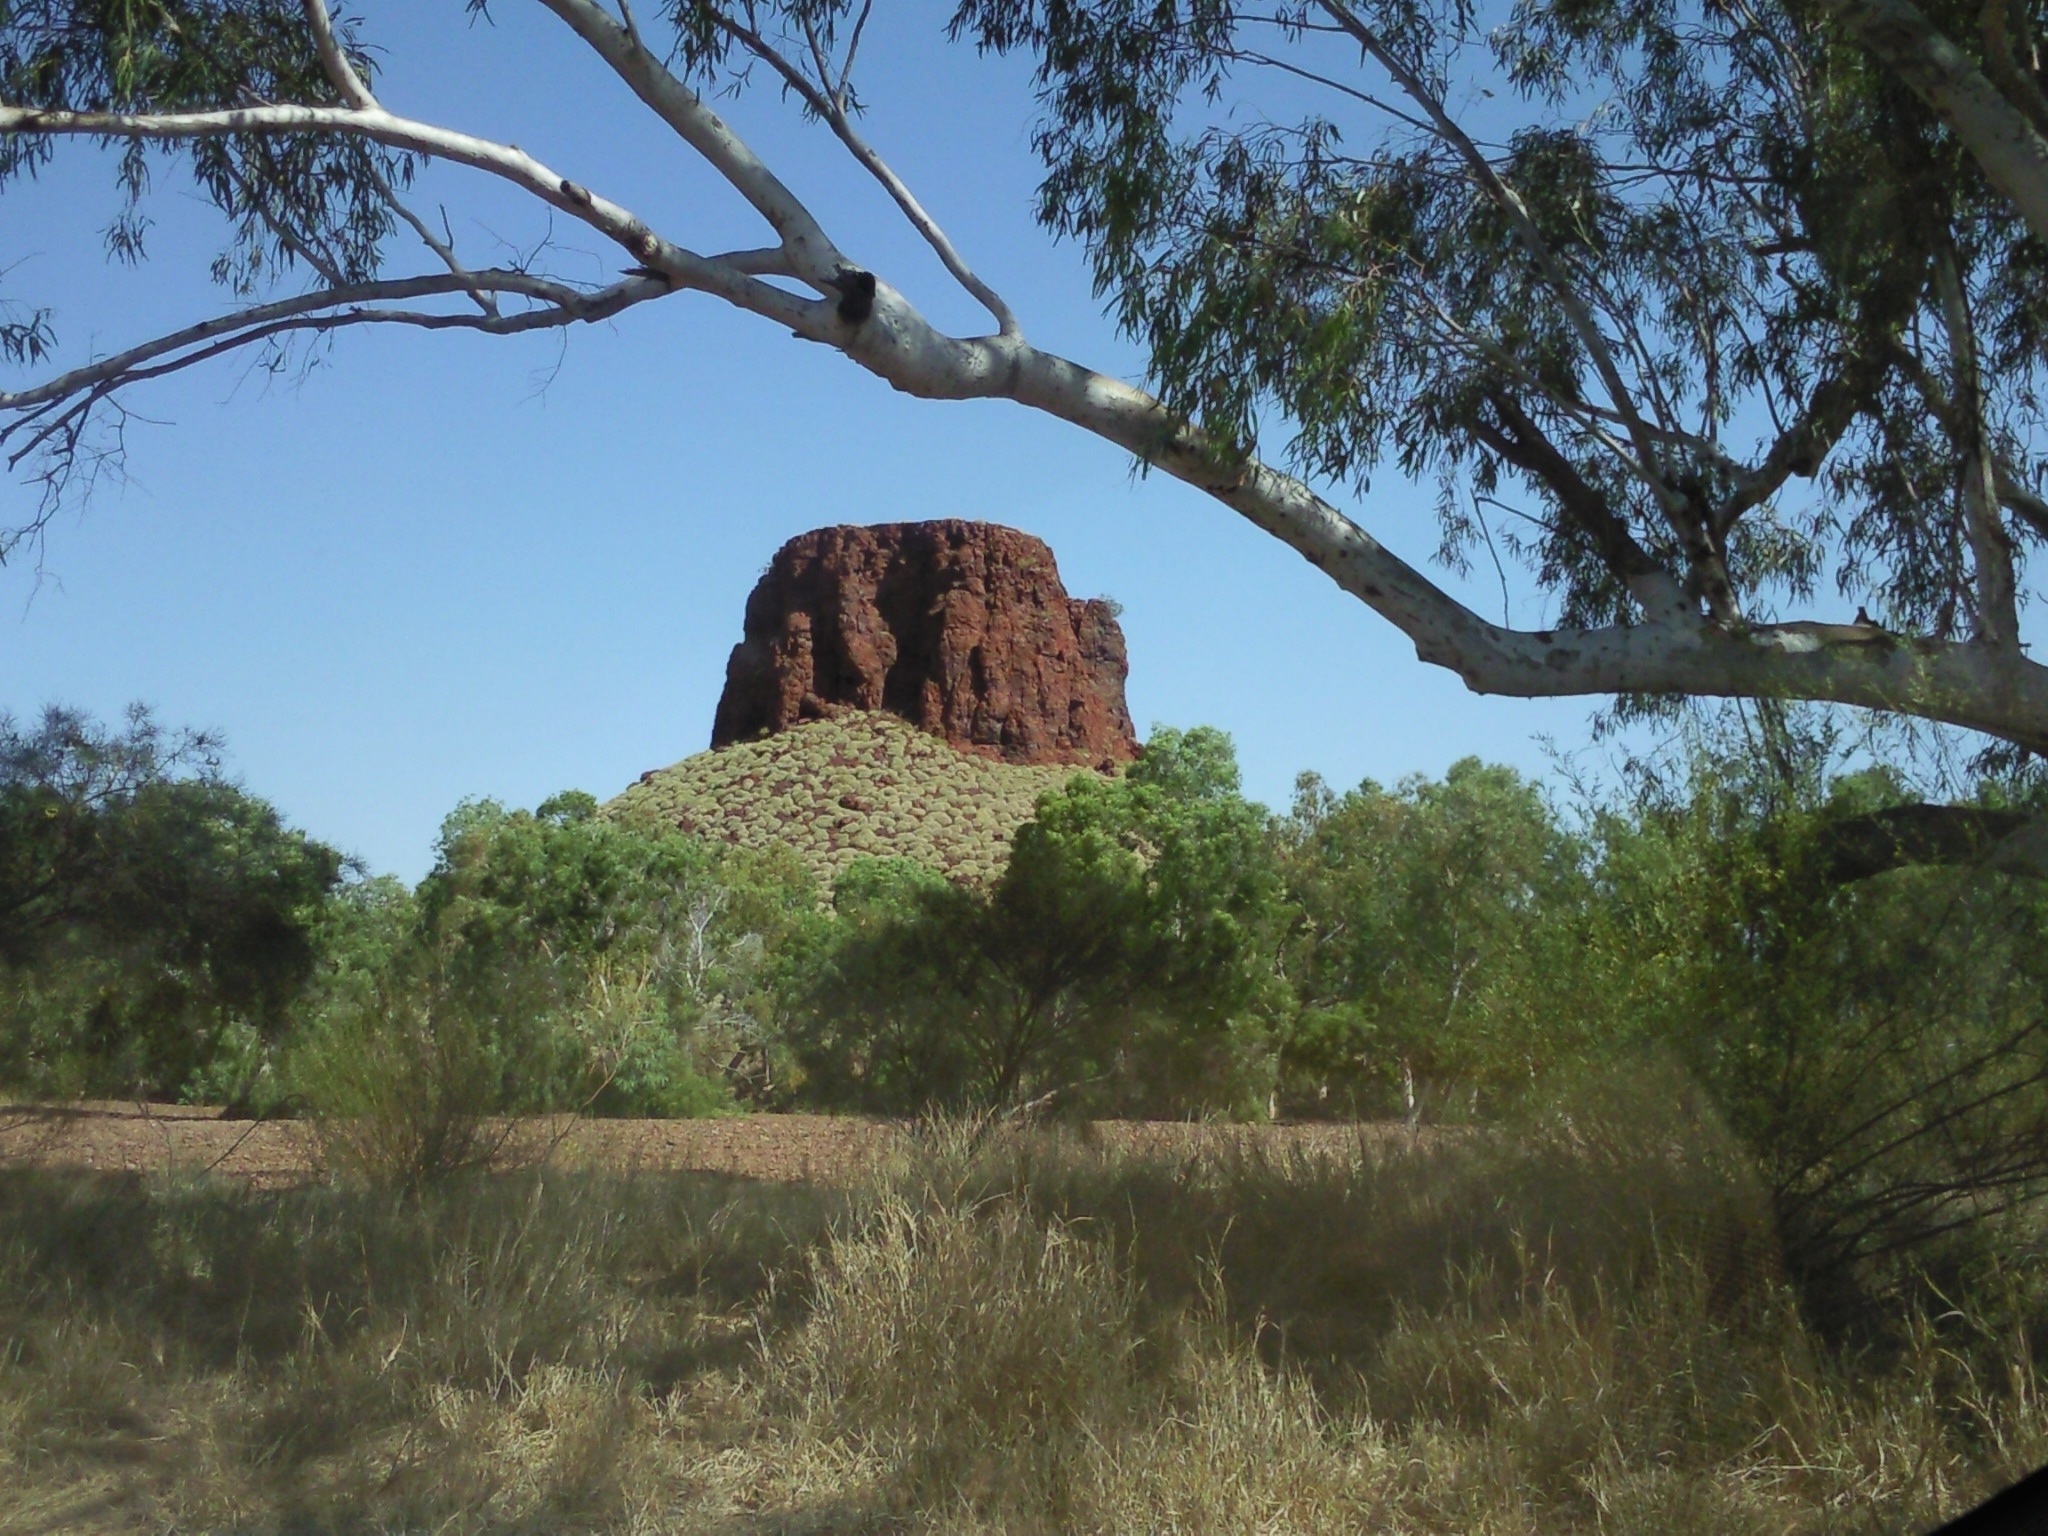
landscape, tree, nature, outdoor, rock, wilderness, mountain, countryside, hill, adventure, view, land, wild, environment, jungle, scenic, natural, scenery, ruins, ecosystem, rural area, pananwonica